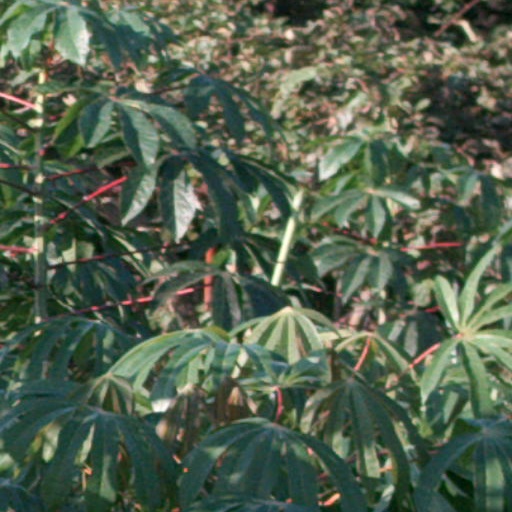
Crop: cassava